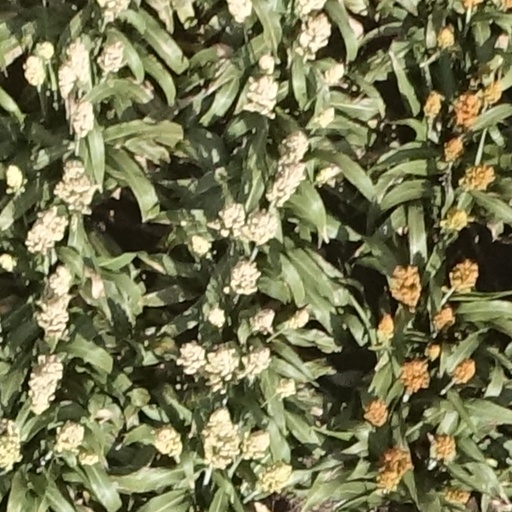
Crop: sorghum